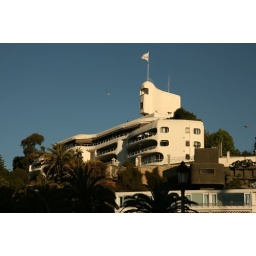
Groovy building by the beach